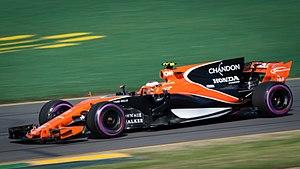
McLaren Racing, fondée en 1963 par Bruce McLaren sous le nom Bruce McLaren Motor Racing Ltd, est la branche de McLaren Group chargée de l'engagement en compétition des voitures de la marque automobile britannique McLaren. L'écurie démarre en Formule 1 en 1966 avec son créateur au volant, ce qui en fait aujourd'hui la plus ancienne équipe engagée en continu dans ce championnat après Ferrari.
Stoffel Vandoorne, né le 26 mars 1992 à Courtrai, est un pilote automobile belge. Vice-champion en Formula Renault 3.5 Series 2013 et champion de GP2 Series 2015, il débute, après une pige en 2016, en Formule 1 comme pilote-titulaire au sein de l'équipe McLaren-Honda comme coéquipier de Fernando Alonso en 2017 et poursuit en 2018.